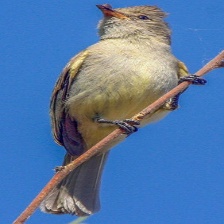
Species: NORTHERN BEARDLESS TYRANNULET
Scientific name: CAMPTOSTOMA IMBERBE